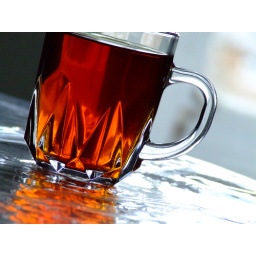
English tea in Persian glass mug